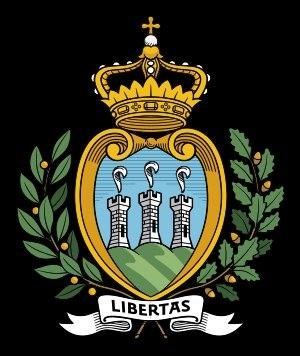
Cesta ou De La Fratta est un des trois pics du mont Titano, qui surplombent la ville de Saint-Marin, capitale de la République de Saint-Marin. Les deux autres pics étant Guaita et Montale. Ces trois sommets portent chacun d'eux les trois châteaux qui assurèrent la défense de la Ville de Saint-Marin que l'on retrouve stylisé sur les armoiries de la république.
Les armoiries de Saint-Marin représentent sur fond azur les trois sommets du mont Titano, surplombés de trois tours stylisant les trois châteaux qui assuraient la défense de la capitale Saint-Marin.
Montale est un des trois pics du mont Titano, qui surplombent la ville de Saint-Marin, capitale de la République de Saint-Marin. Les deux autres pics étant Cesta et Guaita. Ces trois sommets portent chacun d'eux les trois châteaux qui assurèrent la défense de la Ville de Saint-Marin que l'on retrouve stylisé sur les armoiries de la république.
Guaita est un des trois pics du mont Titano, qui surplombent la ville de Saint-Marin, capitale de la République de Saint-Marin. Les deux autres pics étant Cesta et Montale. Ces trois sommets portent chacun d'eux les trois châteaux qui assurèrent la défense de la Ville de Saint-Marin que l'on retrouve stylisé sur les armoiries de la république.
Les Trois tours de Saint-Marin sont un ensemble de tours situées sur le mont Titano, qui surplombe la ville de Saint-Marin, capitale de la République de Saint-Marin. Ces tours assurèrent la défense de la Ville de Saint-Marin et se retrouvent stylisées sur les armoiries de la république. Elles sont aussi représentées sur des pièces de monnaie en lire de Saint-Marin et sur des pièces en euro de Saint-Marin.